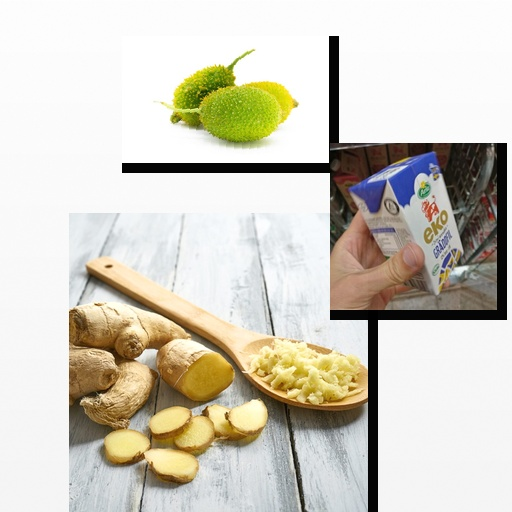
Food items: sour_cream, ginger, spiny_gourd